The Beggar Student (1936 film)

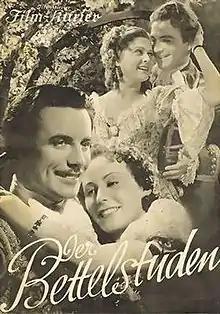

The Beggar Student is a 1936 German operetta film directed by Georg Jacoby and starring Fritz Kampers, Harry Hardt and Ida Wüst. It is an adaptation of the 1882 operetta "Der Bettelstudent" by Carl Millöcker. It was shot at the Babelsberg Studios of UFA in Potsdam. The film's sets were designed by the art directors Fritz Maurischat and Karl Weber.